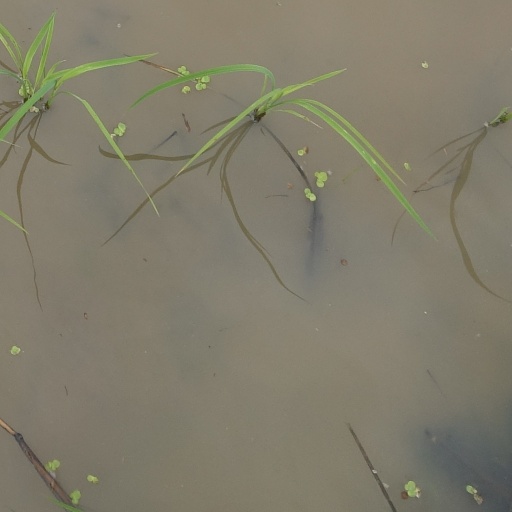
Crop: rice